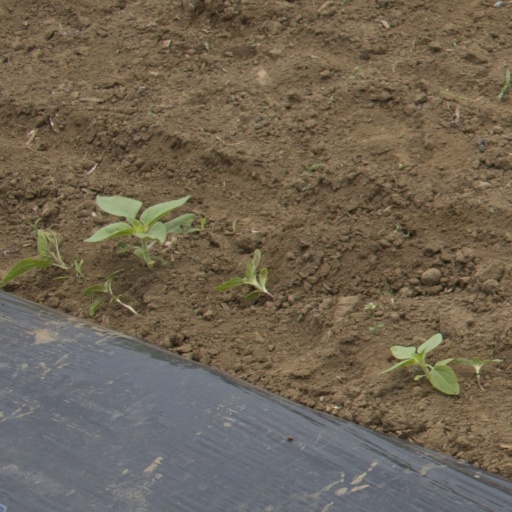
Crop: Jerusalem artichoke